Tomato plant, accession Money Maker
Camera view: vertical (180 deg); turntable rotation: 210 degrees
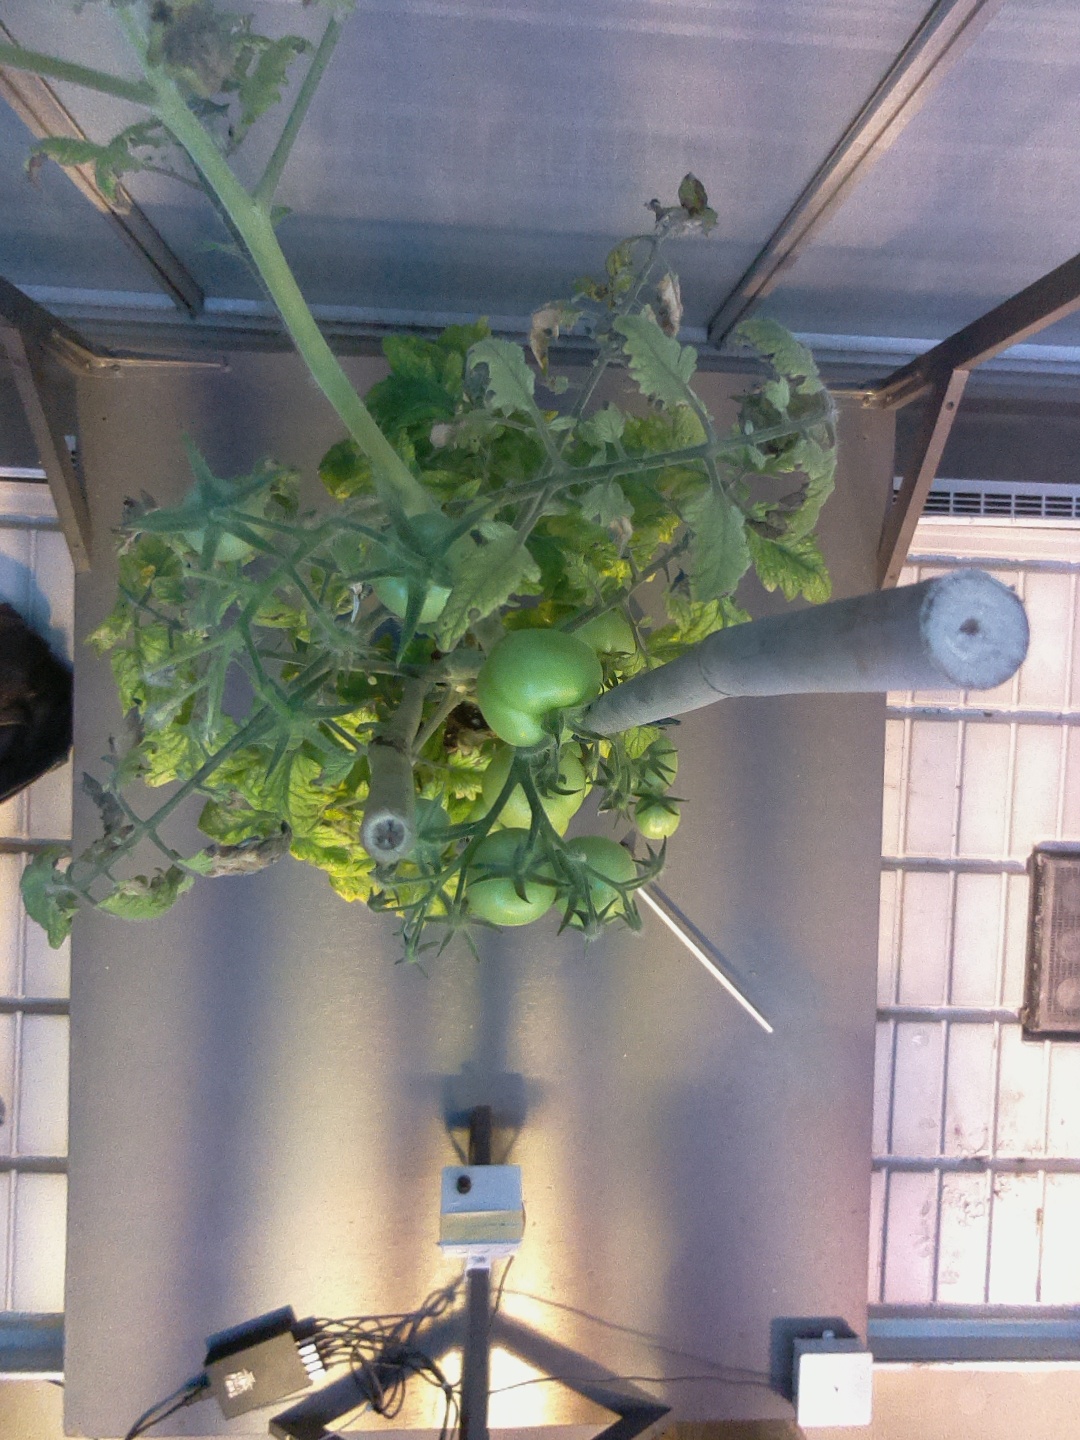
BBCH growth stage 77: 70%-80% of final fruit size